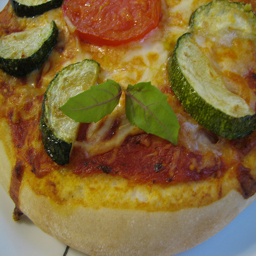
A pizza topped with cheese and cucumber and sliced of tomato.
A pizza with cucumbers, tomatoes, cheese, sauce and leaves.
A close up of a pizza with healthy vegetable toppings.
A sandwich with bacon, melted cheese and vegetables.
A piece of pizza with cheese, tomatoes, zucchini, and a basil leaf.